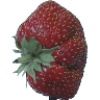
Label: strawberry_wedge